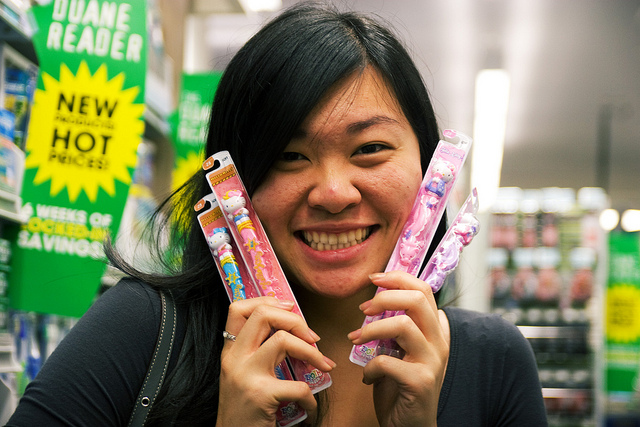
user: Given an image and a question. Answer the question in a short answer. Question: What are of the store was this picture taken? Short Answer:
assistant: pharmacy